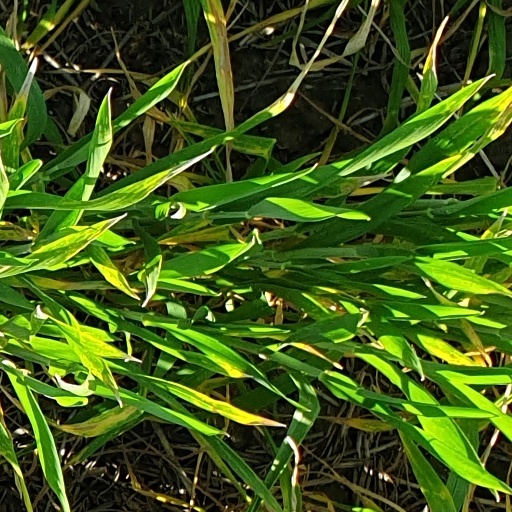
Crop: wheat